Ribosomal DNA

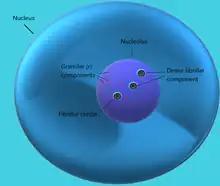
Nucleolus with pre-rRNA components called Introns and Exons

The 45S rDNA gene cluster of eukaryotes consists of the genes for the 18S, 5.8S and 28S rRNA, separated by the two ITS-1 and ITS-2 spacers. The active genome of eukaryotes contains several hundred copies of the polycistronic rDNA transcriptional unit as tandem repeats, they are organized in nucleolus organizer regions (NORs), which in turn can be present at multiple loci in the genome.